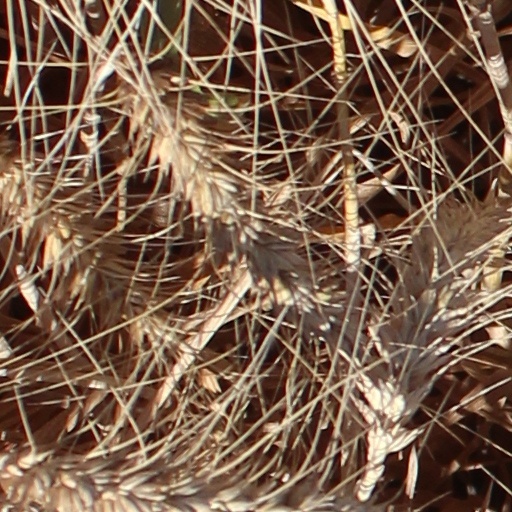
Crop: wheat